The Algorithm

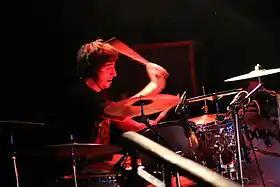
Mike Malyan live with The Algorithm in 2012

In August 2011, The Algorithm released his compilation called "Method_" on which the songs from his two previous demos were compiled which were also for free download. An appearance followed in October 2011 at the Euroblast Festival in Cologne, where The Algorithm featured alongside bands such as Textures, TesseracT and Vildhjarta.